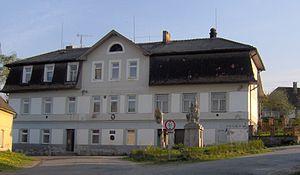
Pracejovice est une commune du district de Strakonice, dans la région de Bohême-du-Sud, en République tchèque. Sa population s'élevait à 325 habitants en 2017.